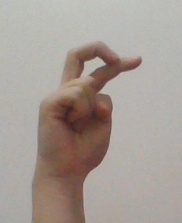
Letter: zay